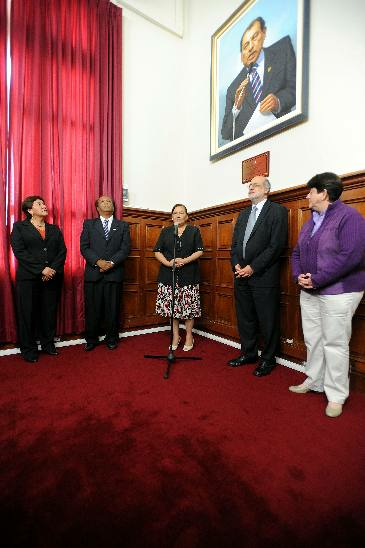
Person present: Yes